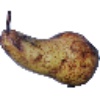
Label: pear_abate